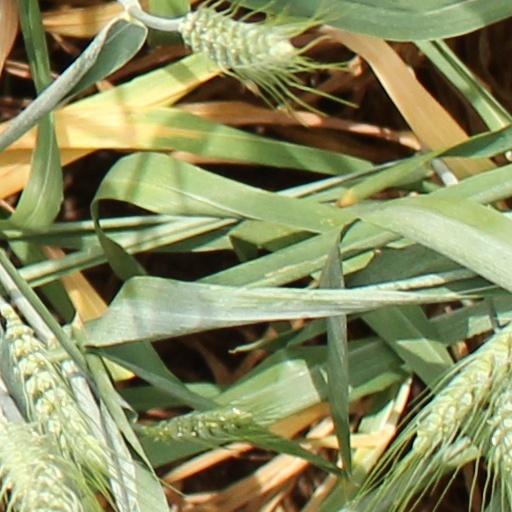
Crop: wheat